Małgorzata Musierowicz

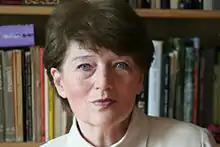
Małgorzata Musierowicz (2008)

Małgorzata Musierowicz (born January 9, 1945) is a popular Polish writer, author of many stories and novels for children and teenagers, but read with pleasure by adults too. She is the sister of poet and translator Stanisław Barańczak.